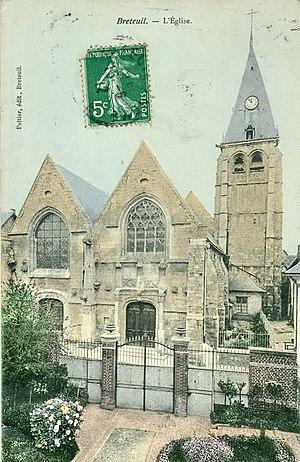
Breteuil est une commune française située dans le département de l'Oise, en région Hauts-de-France, et qui fait partie de la région naturelle du Santerre.